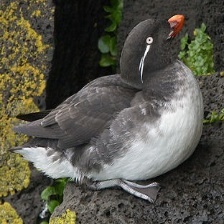
Species: PARAKETT  AUKLET
Scientific name: AETHIA PSITTACULA